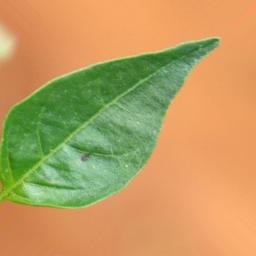
Label: healthy